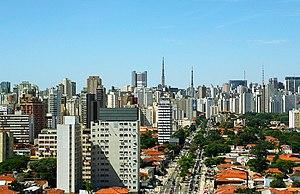
Pinheiros est un quartier de la zone ouest de la ville brésilienne de São Paulo. Considéré par certains historiens comme l'un des plus vieux districts de São Paulo, il a servi pendant une longue période comme le passage des tropeiros pour la Région Sud du Brésil.